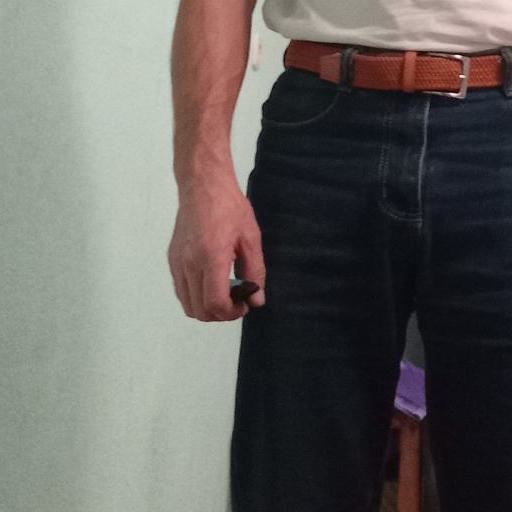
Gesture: no_gesture